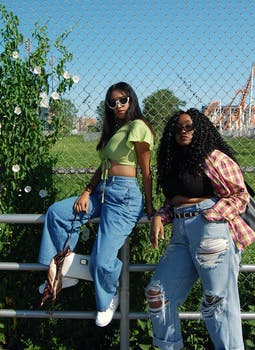
Label: No Watermark